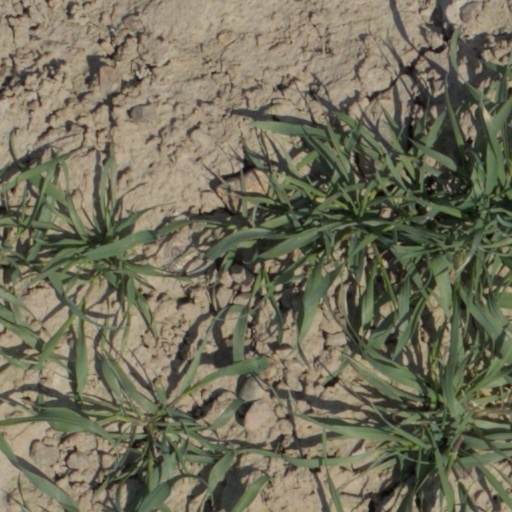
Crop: wheat